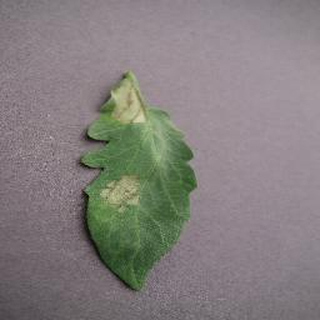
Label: tomato_late_blight